Syndicate of Seven

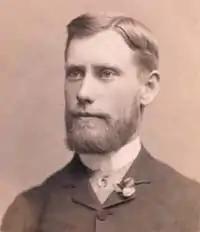
Philip Charley in 1887

In September 1883 they pegged seven blocks (blocks No 10–16) along the exposed lode at Broken Hill, thus securing almost the whole of the easily worked ore (Curtis, 1908).